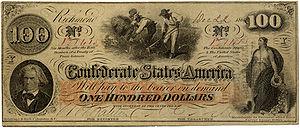
Les États confédérés d'Amérique étaient une confédération d'États indépendante autoproclamée, née de la sécession des États du Sud des États-Unis avec les États-Unis eux-mêmes, alors surnommés l'Union. Cette confédération a existé de 1861 à 1865 en Amérique du Nord avant d'être réintégrée après la fin de la guerre de Sécession.